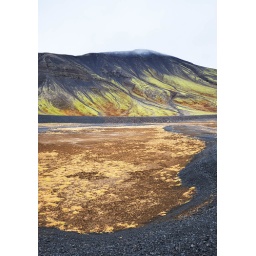
Water bed near lake Sandkluftavatn, just north of Thingvellir, Iceland